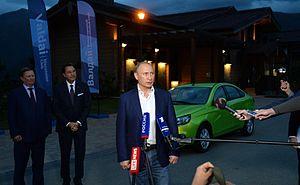
Bo Andersson, né le 16 octobre 1955 à Falkenberg, est un officier de l'armée suédoise dans la réserve, un homme d'affaires et diplomate, président de OAO AVTOVAZ de décembre 2013 à mars 2016.